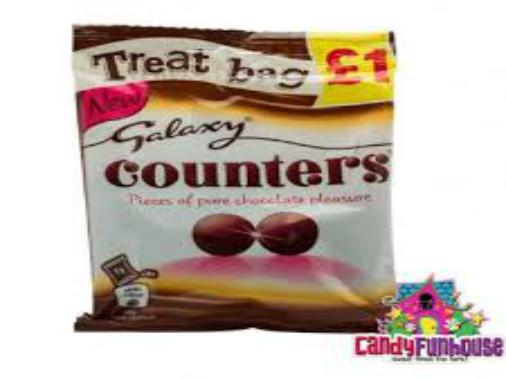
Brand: Galaxy Counters
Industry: Food